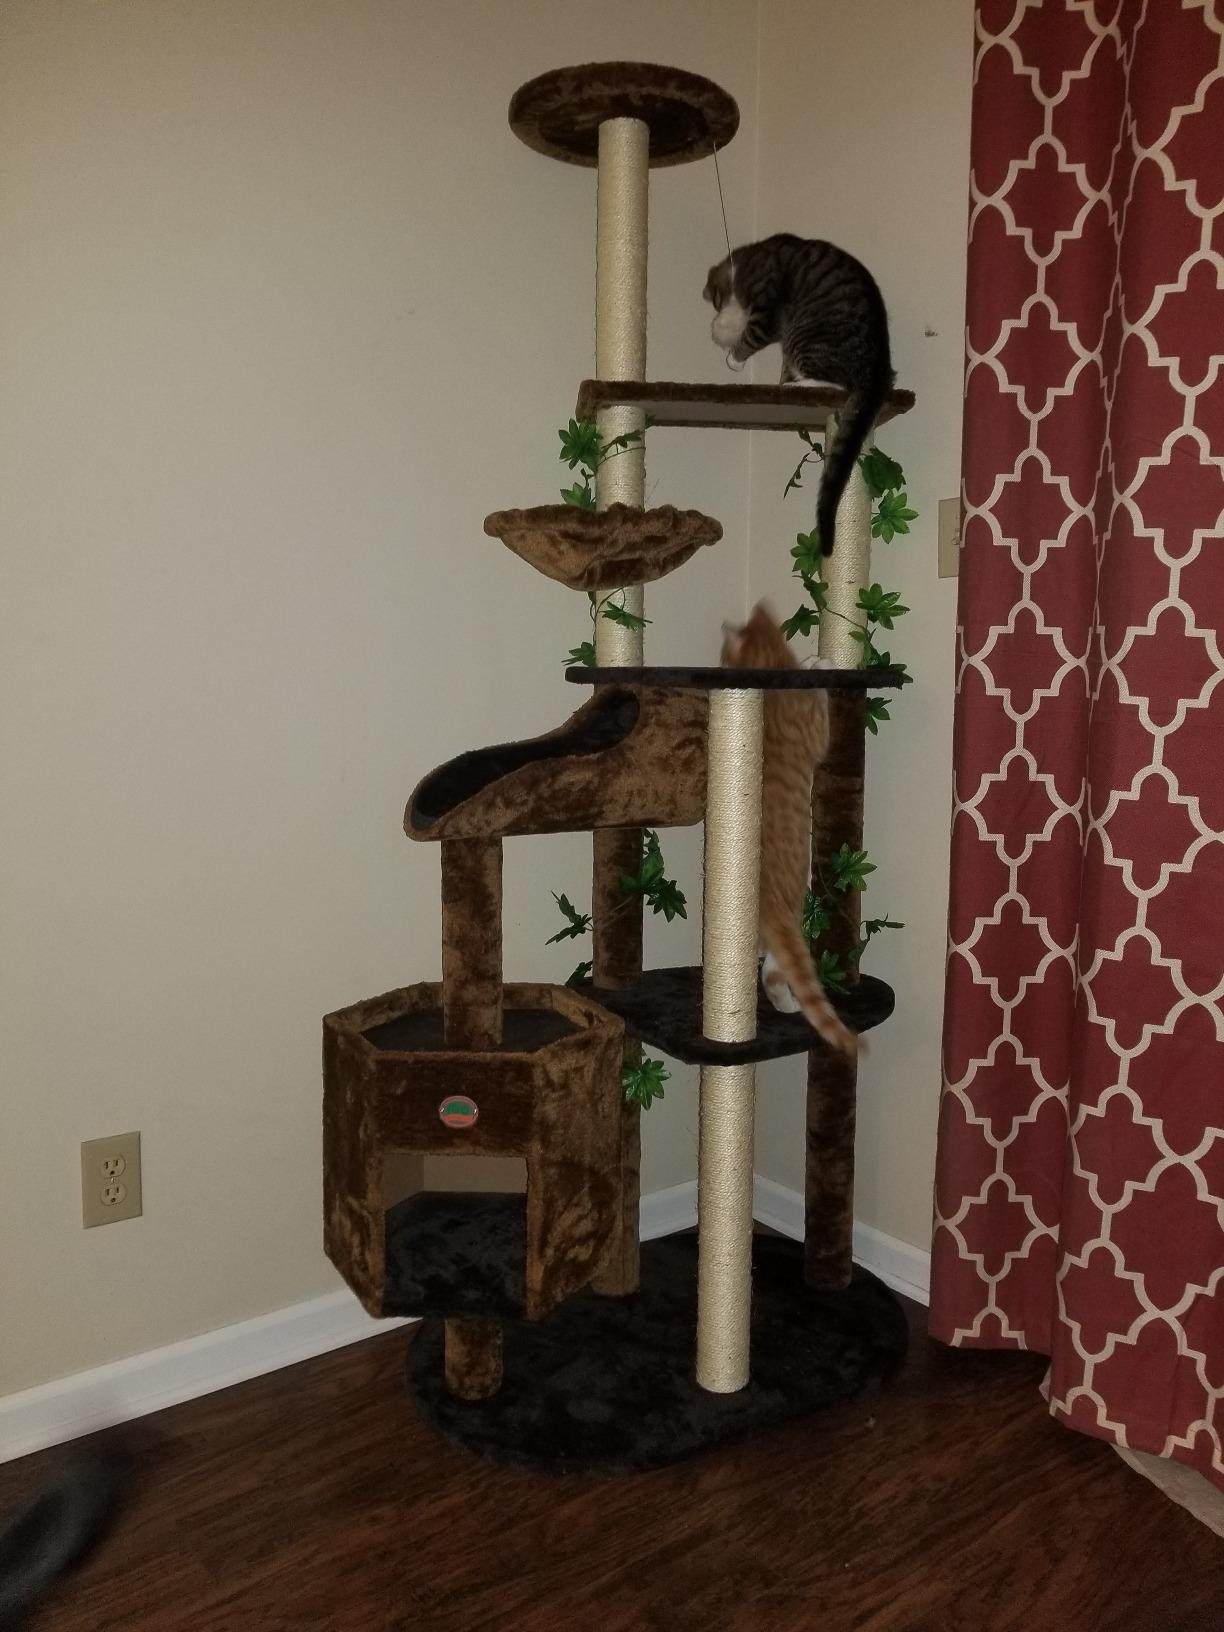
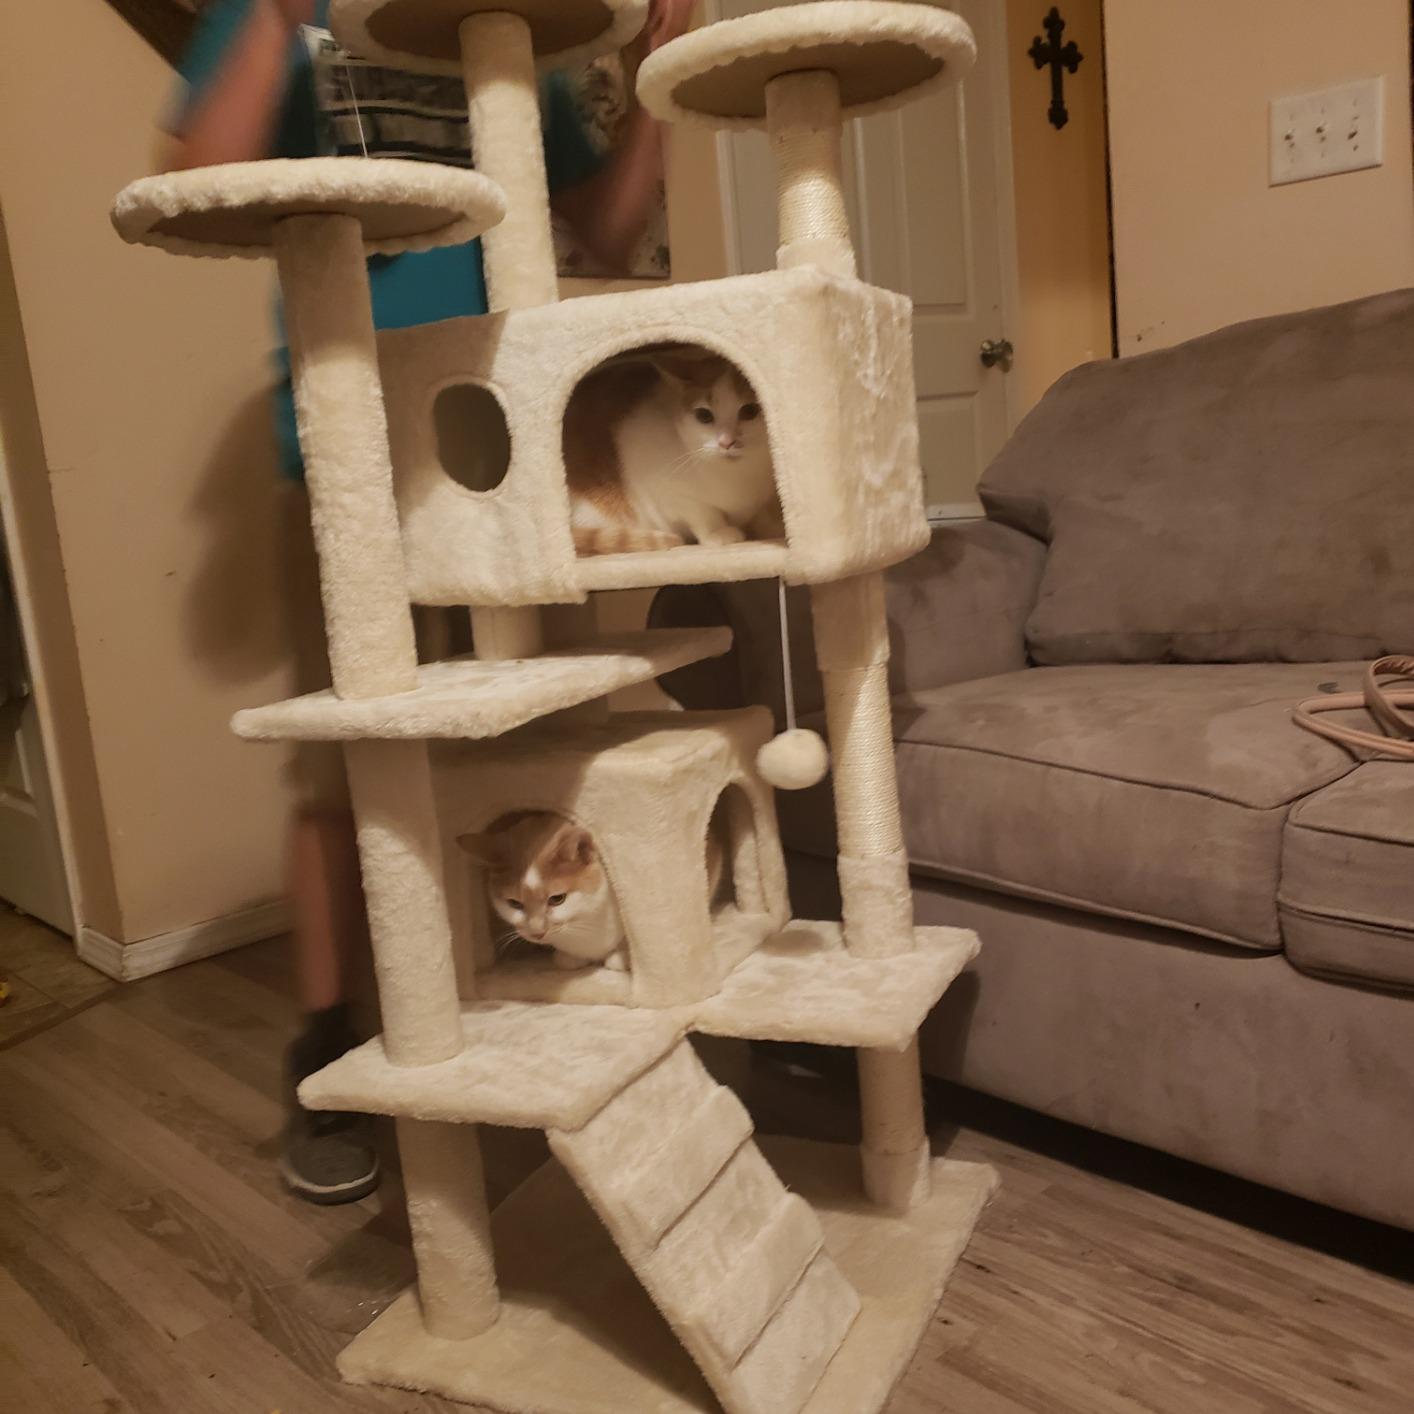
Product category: items_cat tree
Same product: no